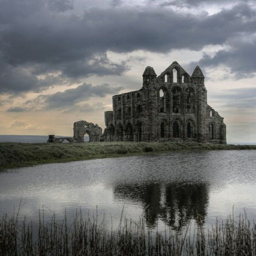
~ what a great castle ...